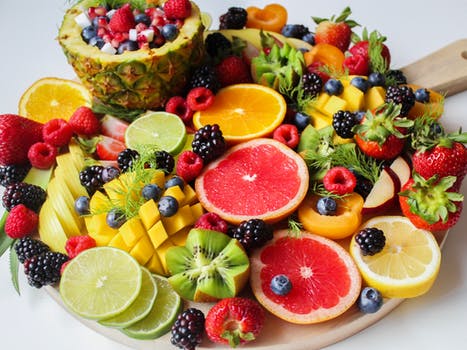
Label: No Watermark